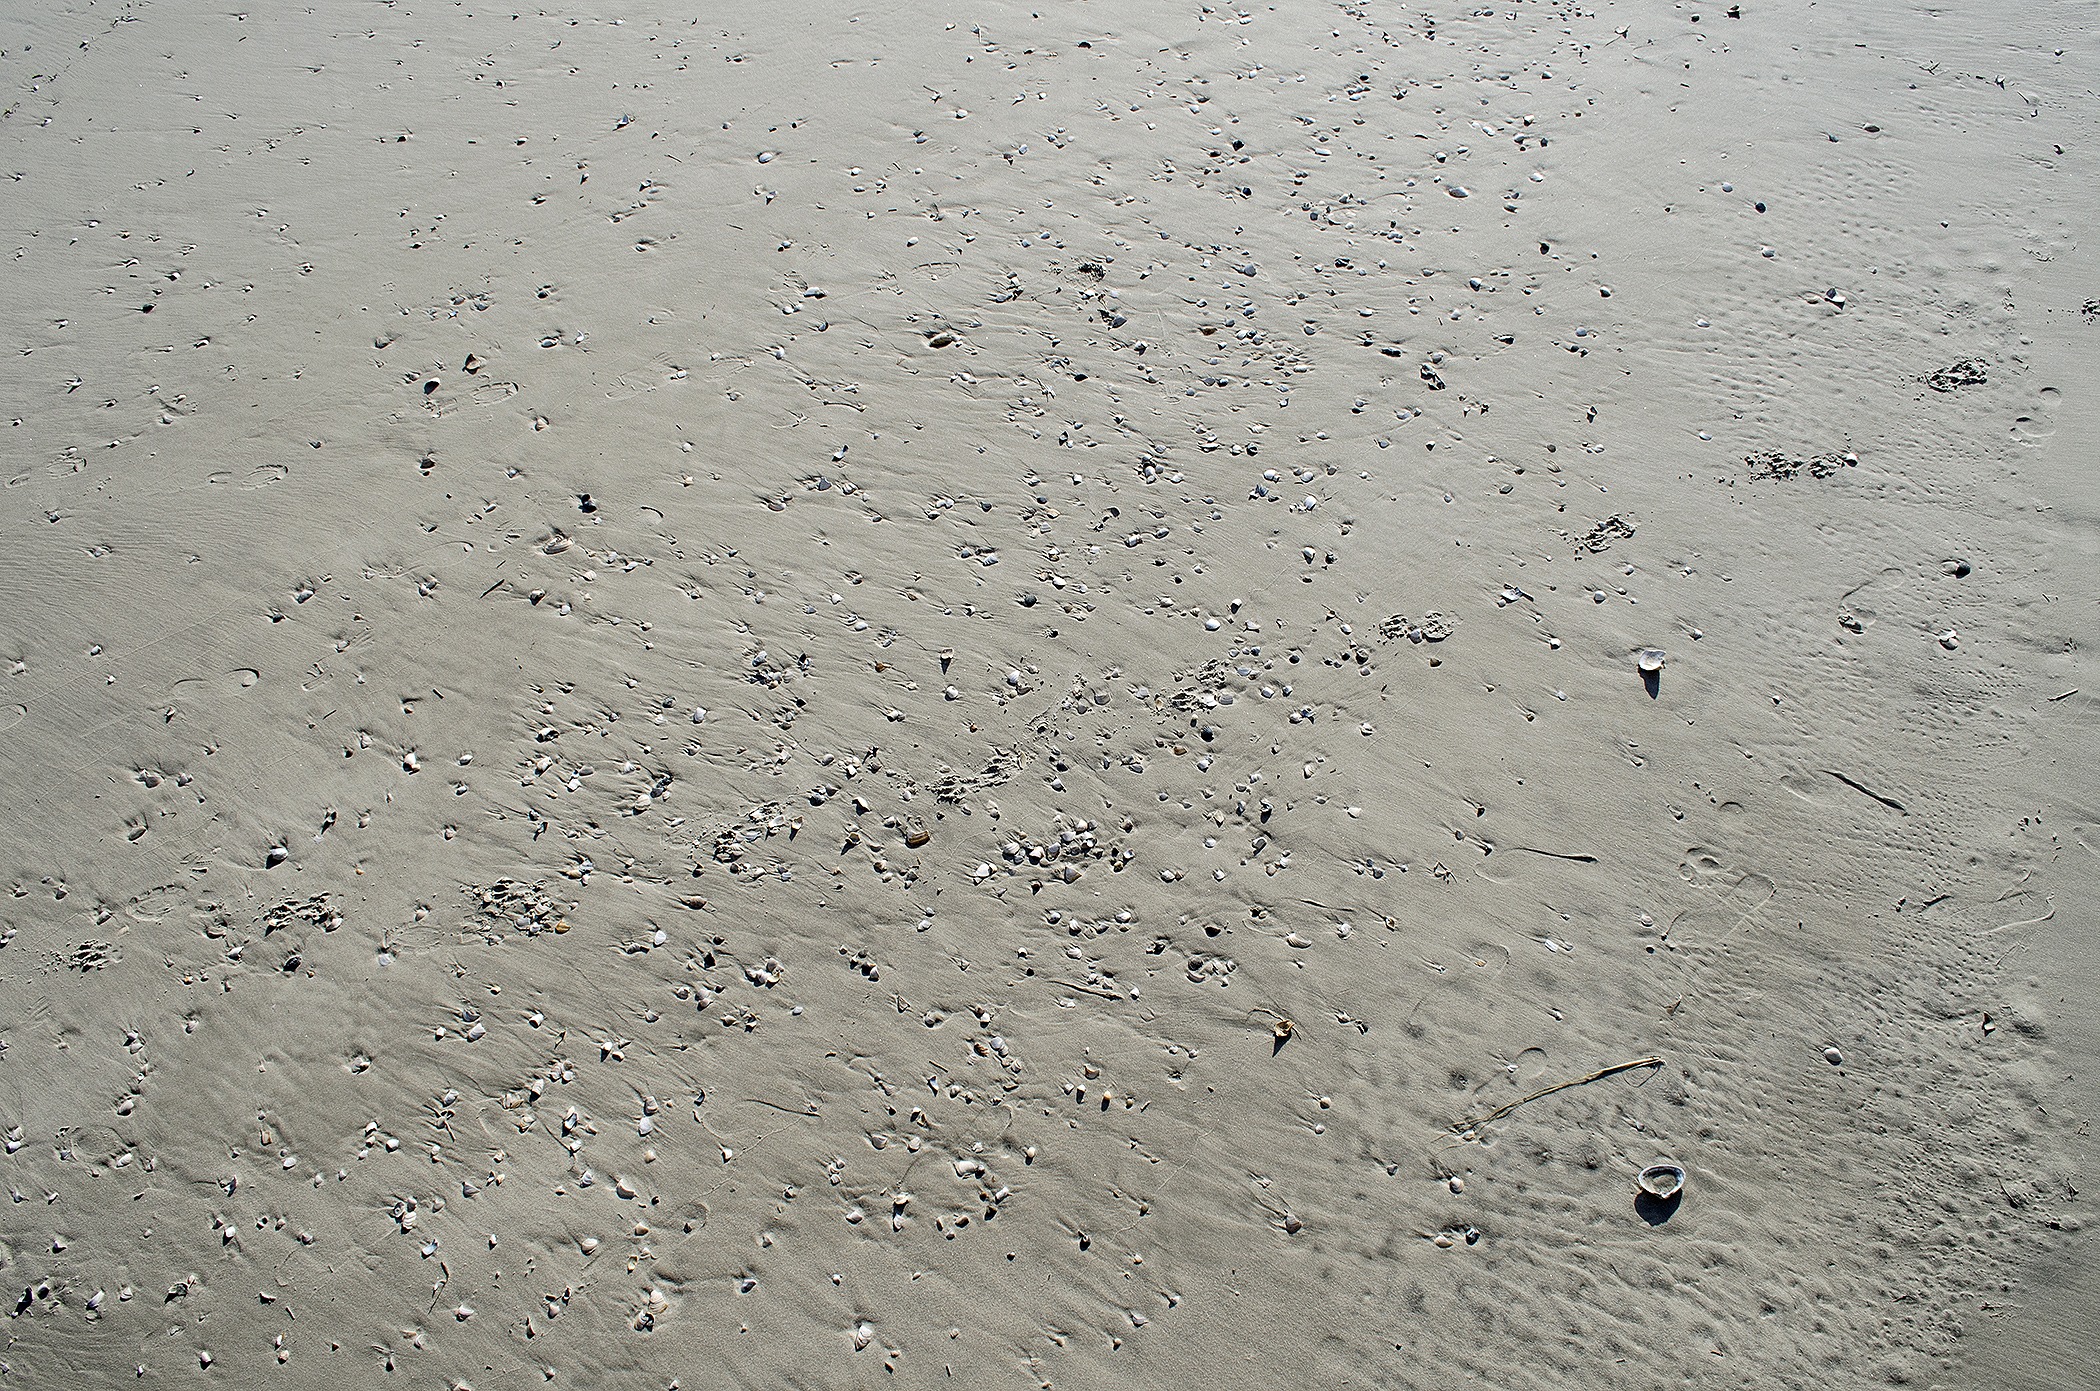
beach, sea, sand, ocean, snow, texture, floor, footprint, asphalt, soil, material, seashells, shells, background, atlantic, road surface, jersey shore, ocean city